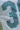
Number: 3